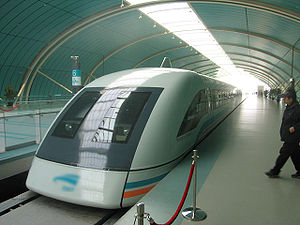
Magnetsvævebane
Magnetsvævebane i Shanghai.
En magnetsvævebane, magnettog eller maglev, er et system til transport, der anvender en magnetisk teknologi til at drive køretøjet frem, frem for mekaniske metoder, såsom hjul, aksler og lejer.